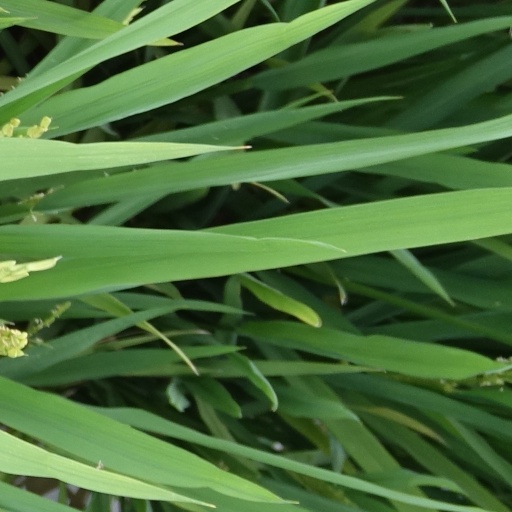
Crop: rice